Guadamur

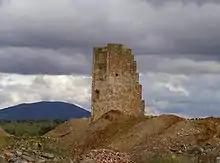
Castillete of Mina de graffito de Guadamur

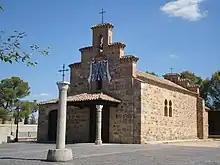
Hermitage of the Virgin of the Nativity

Besides its own name, there are in the vicinity of Guadamur more Moorish remains in the form of name: Daramazán "fortified home"; Daramezas, "home of table or plateau"; Guajaraz", river of thorns "; Guarrazar", valley of lead"; Zuarraz, "little canal"; Aguanel "water of the well"; Aceituno, "the olive grove".